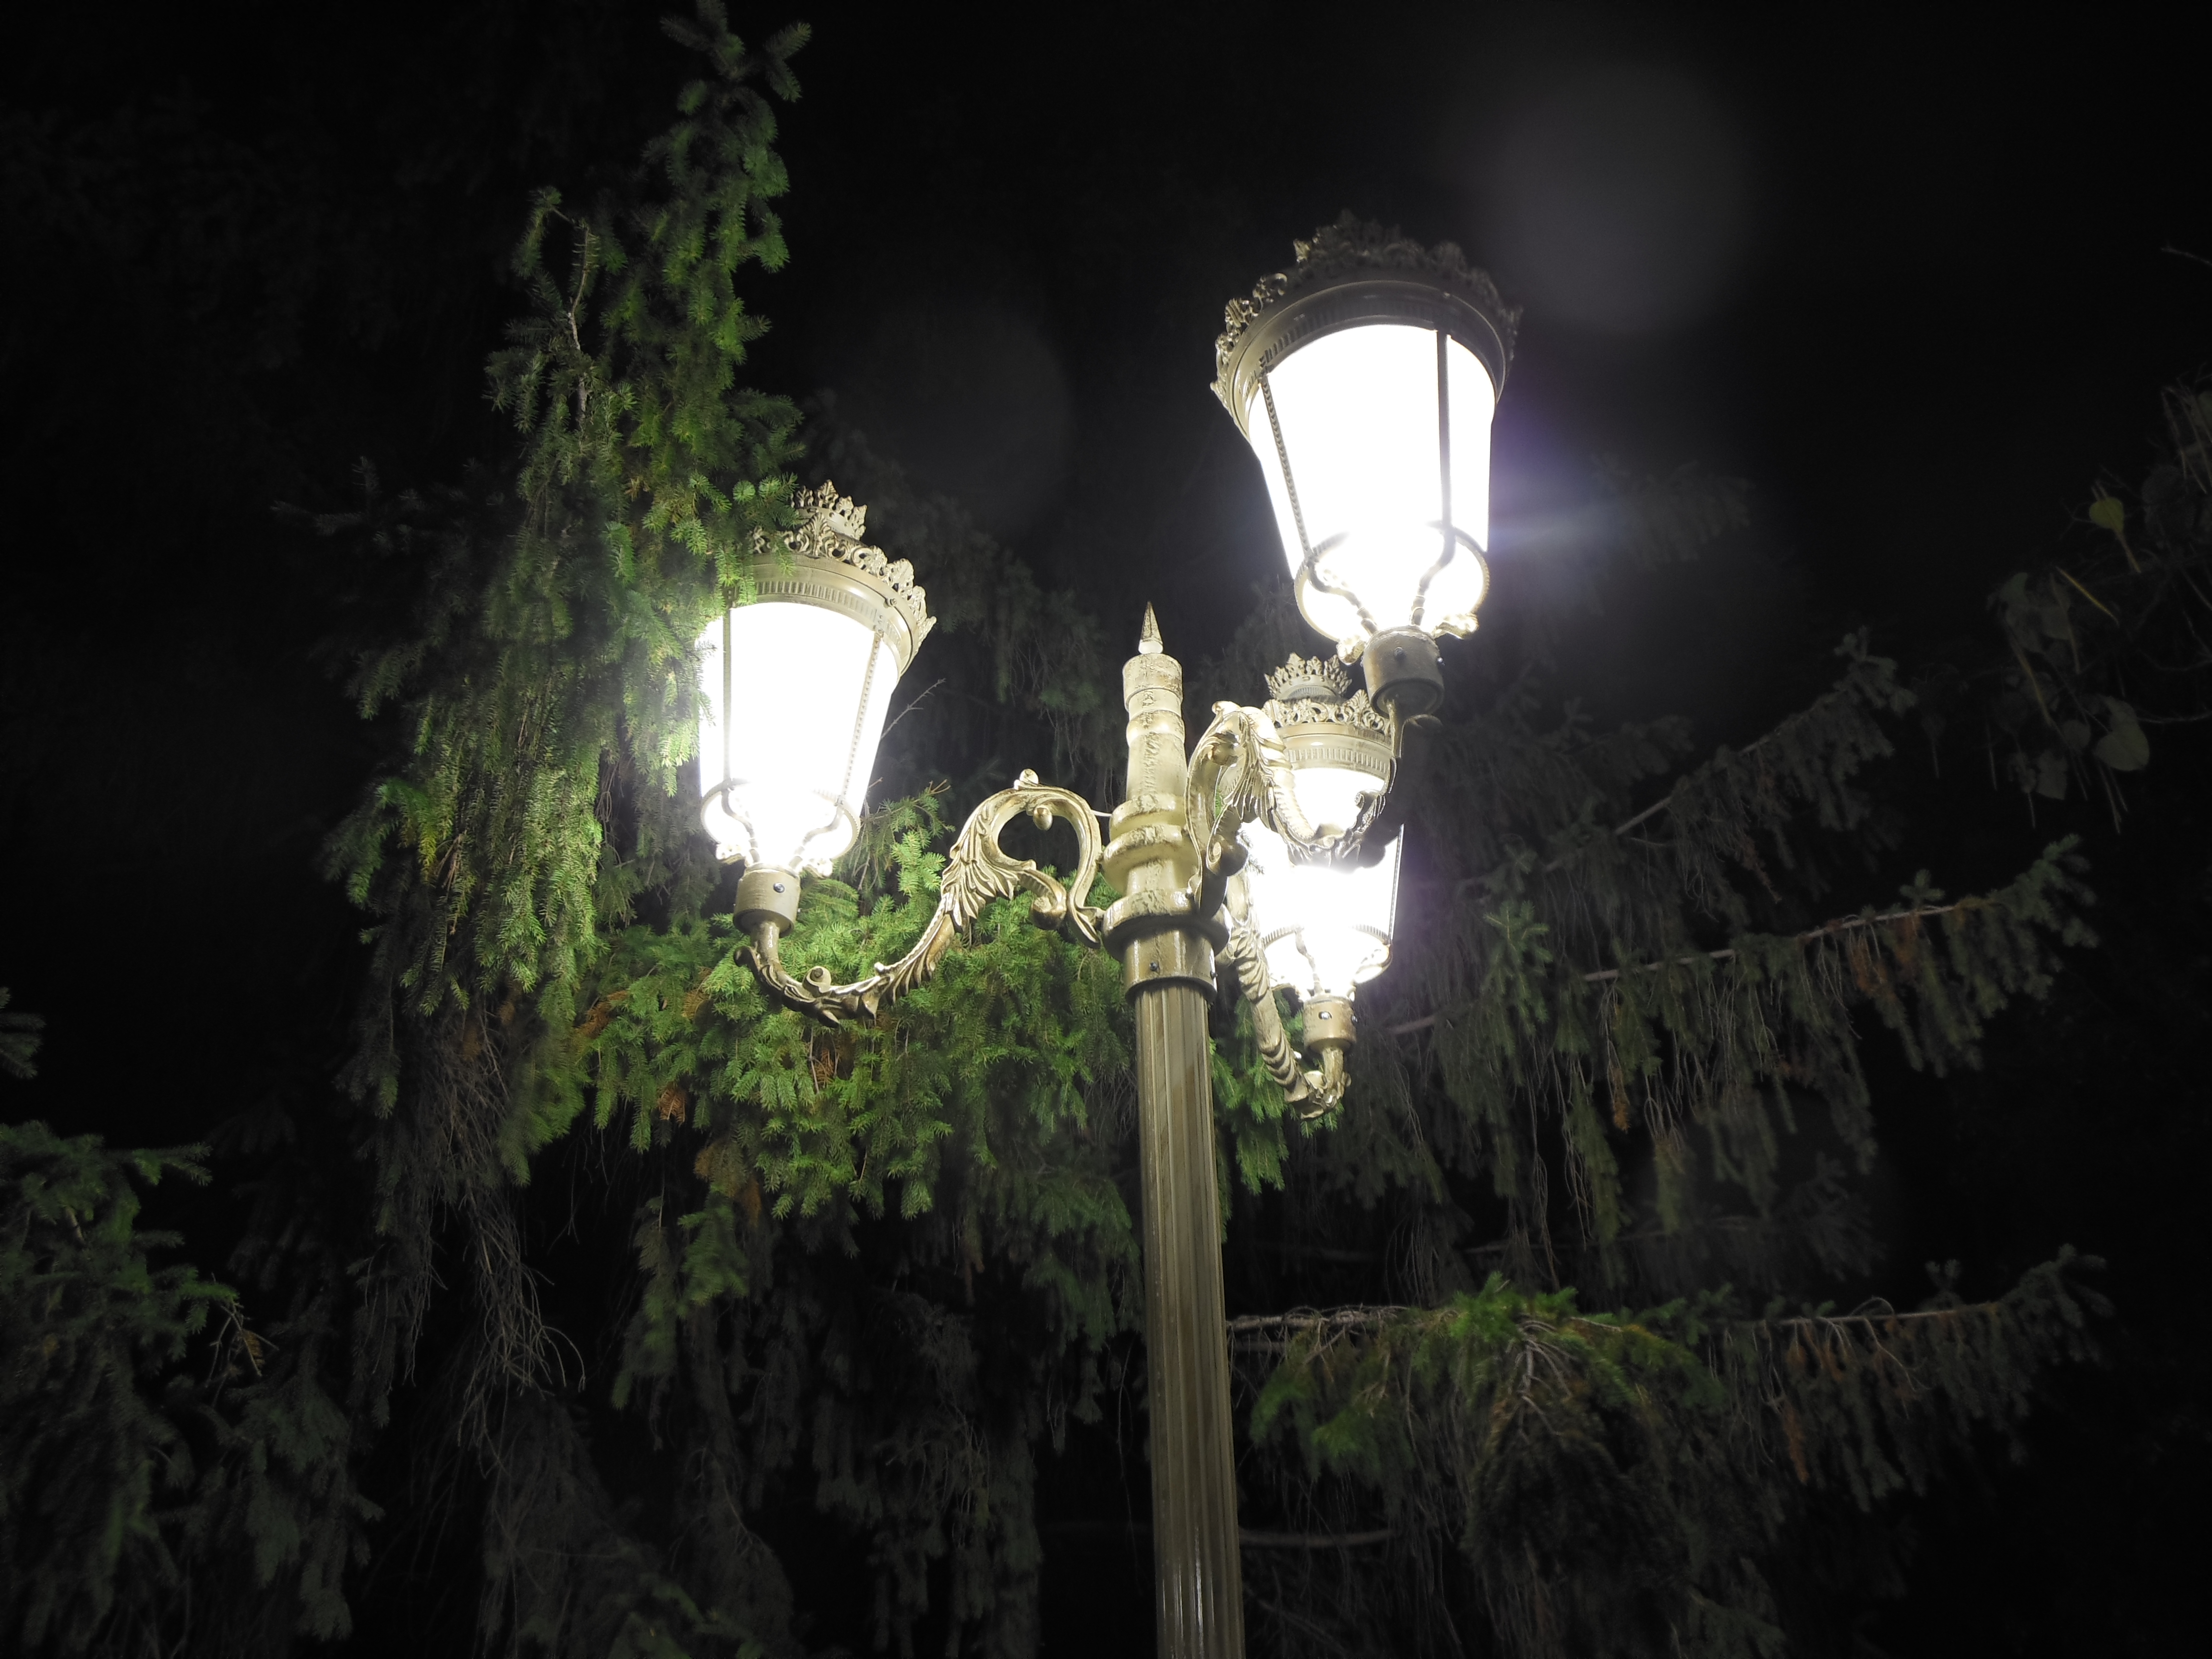
nature, light, darkness, lighting, light fixture, tree, street light, night, cave, sky, formation